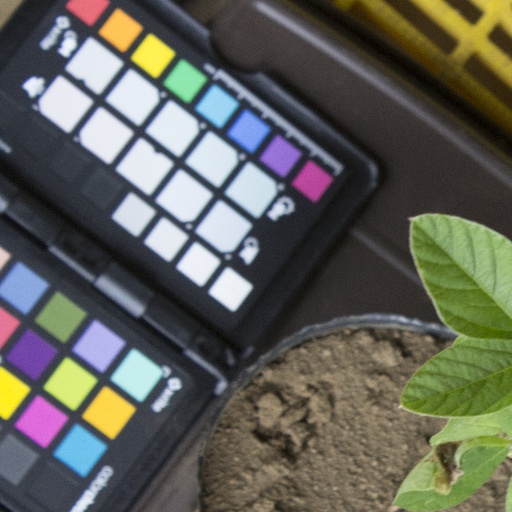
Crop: soybean